Charchilla

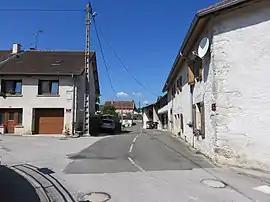
The main street of Charchilla in 2018.

Charchilla is a commune in the Jura department in Bourgogne-Franche-Comté in eastern France.